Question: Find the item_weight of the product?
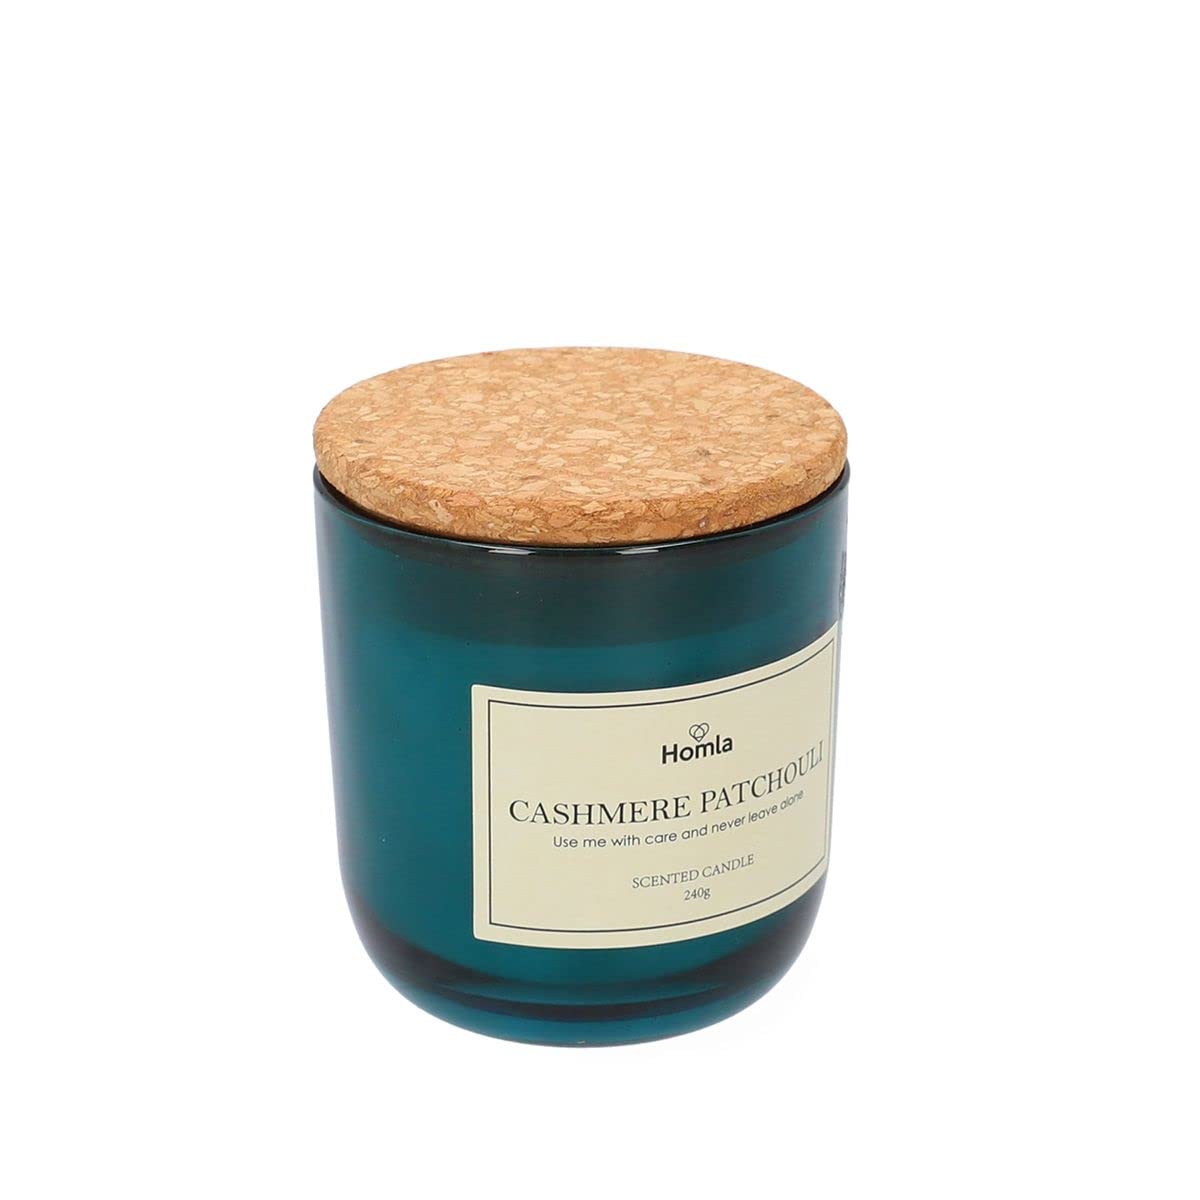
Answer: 240.0 gram